Murder of Janelle Patton

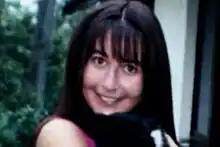
Patton in an undated photo

Janelle Patton was a 29-year-old Sydney woman who was murdered on Norfolk Island on 31 March 2002. The case made national headlines in Australia and New Zealand, as she was the first person to be murdered on Norfolk Island since 1893.